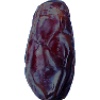
Label: Dates 1